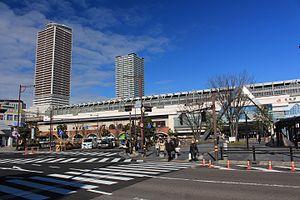
La gare de Gifu est une gare ferroviaire de la ville de Gifu au Japon. Elle est exploitée par la Central Japan Railway Company.